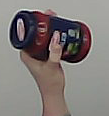
Product: barilla_pomodoro